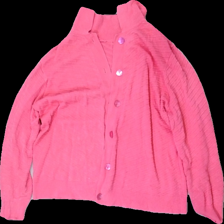
View: front
Type: Cardigan
Category: Ladies
Brand: Signature
Colors: Pink
Material: 66% viscose, 34% cotton
Cut: Regular
Size: M
Season: All
Stains: Minor
Price range: <50
Recommended usage: Export